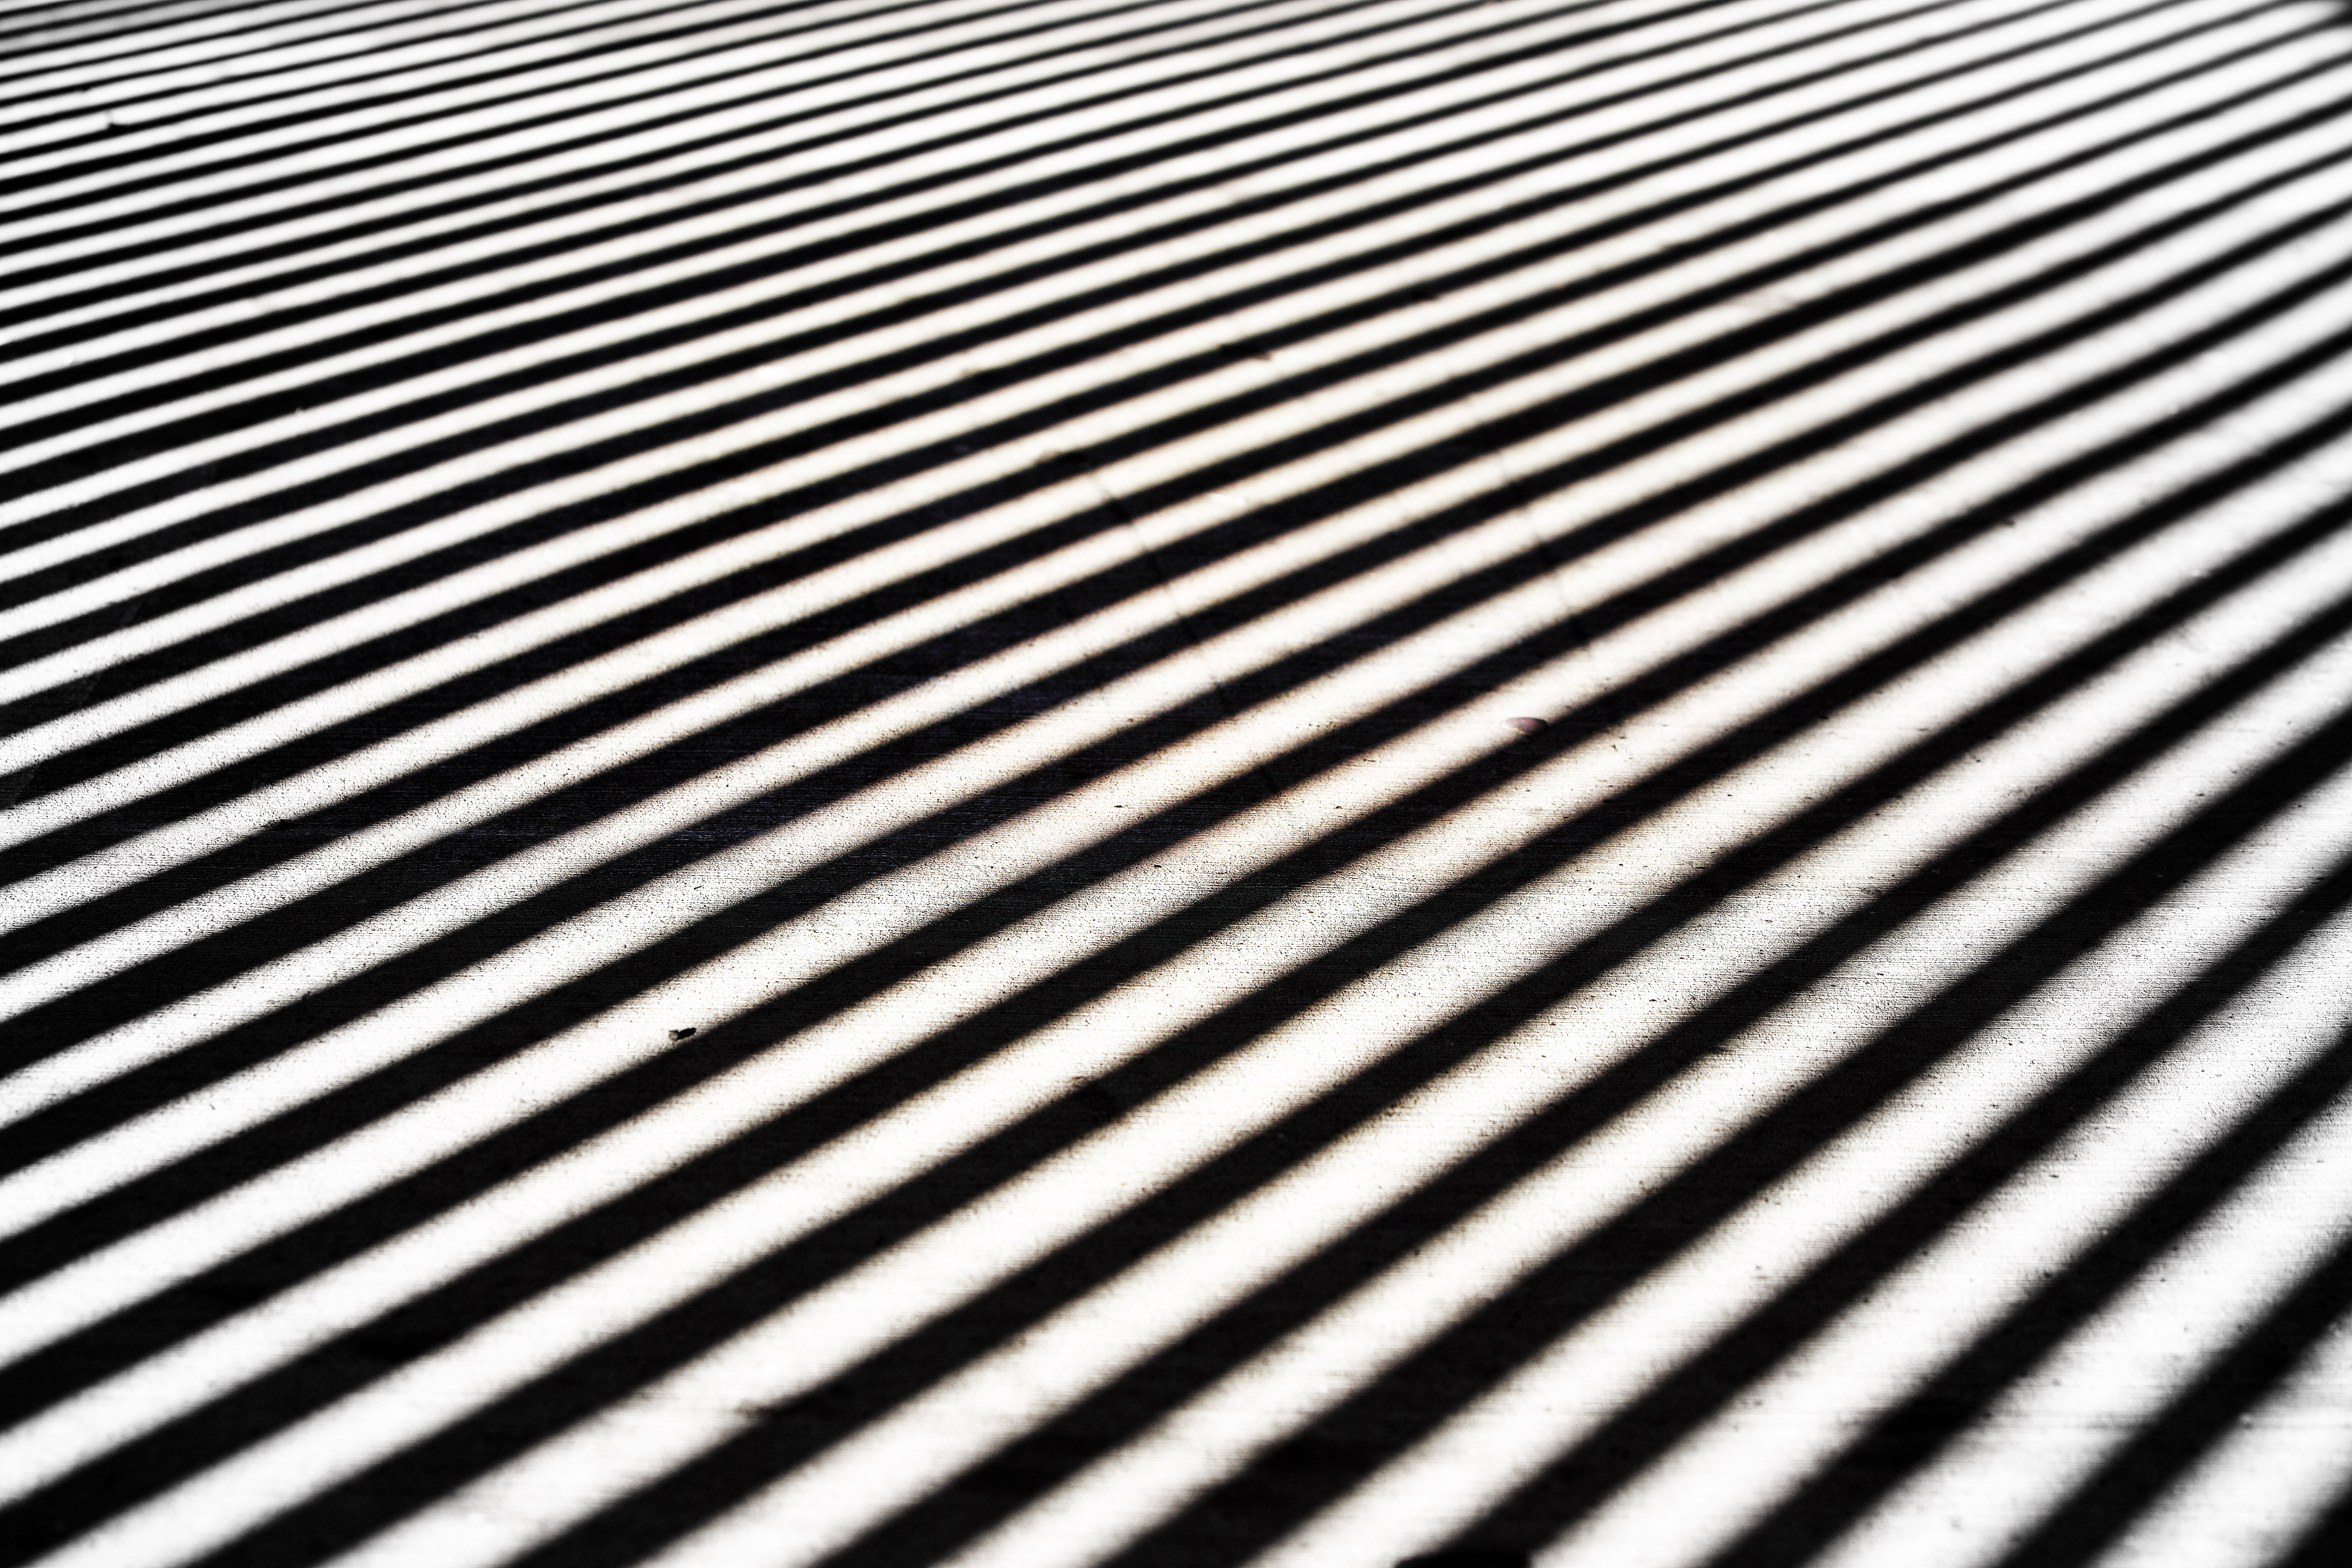
pedestrian, wing, black and white, sun, river, railing, pattern, line, canon, park, black, monochrome, circle, font, sunny, eos, shadows, design, mark, ii, 5d, day, ramp, linear, shape, salem, oregon, ian, sane, willamette, riverfront, monochrome photography